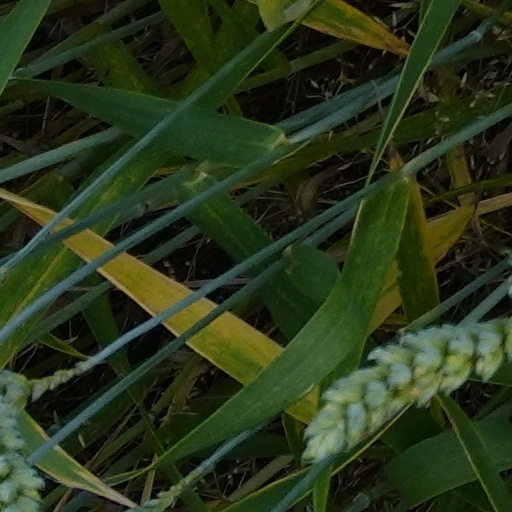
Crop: wheat